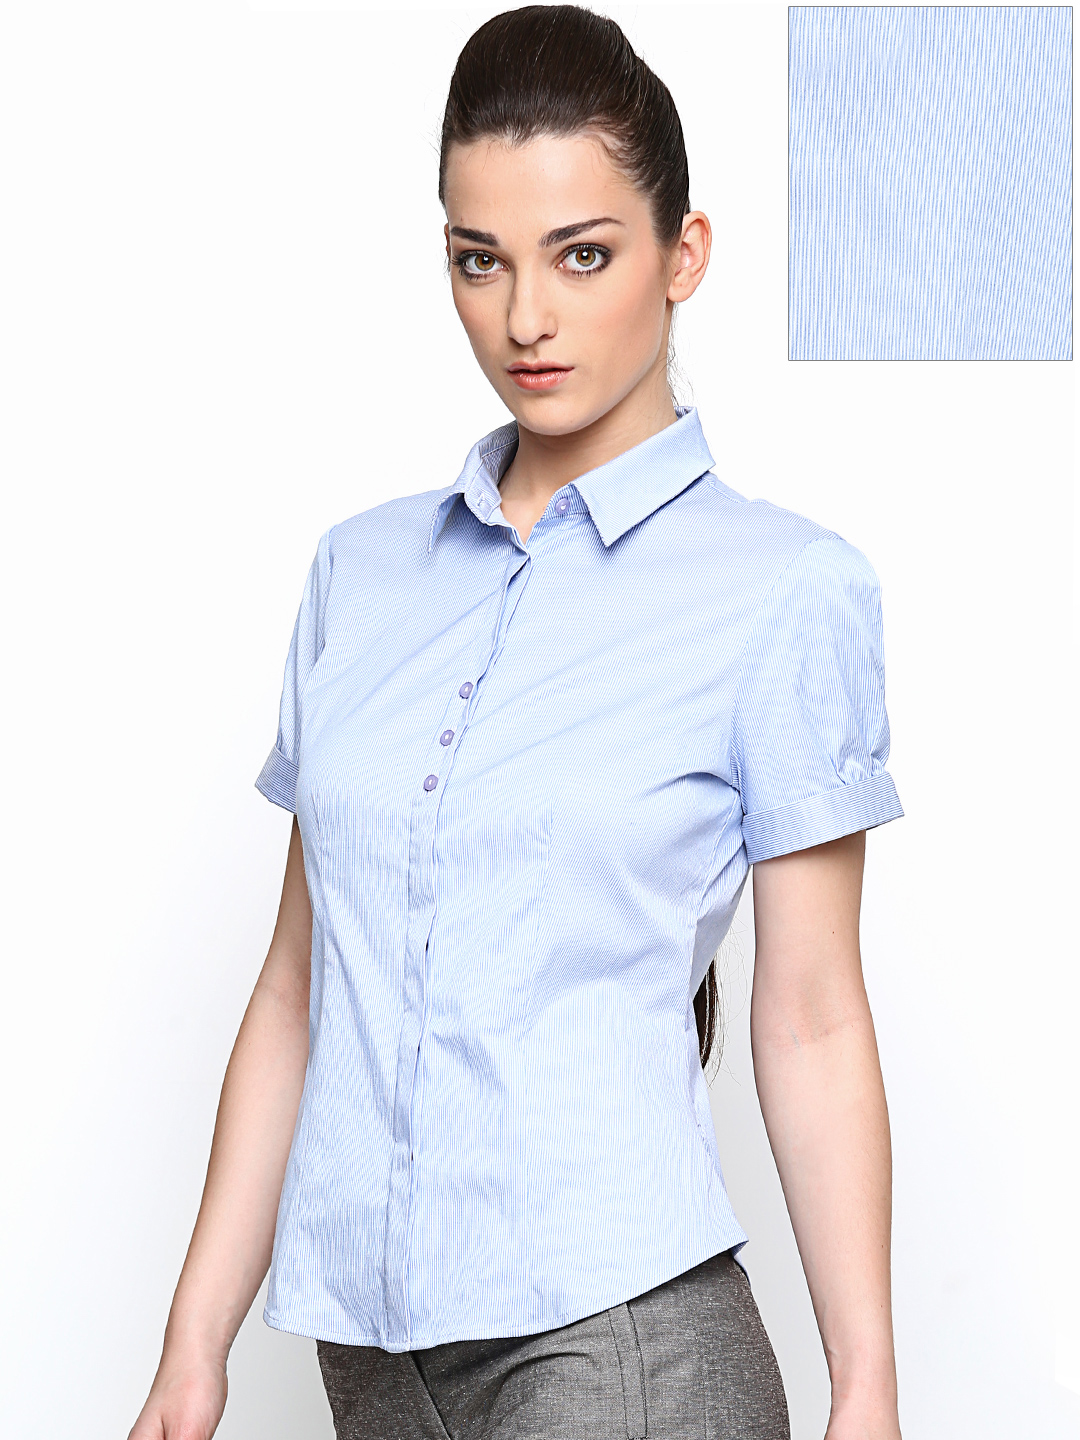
Wills Lifestyle Women Blue Striped Formal Shirt
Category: Apparel / Topwear / Shirts
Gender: Women
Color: Blue
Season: Winter 2013
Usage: Formal